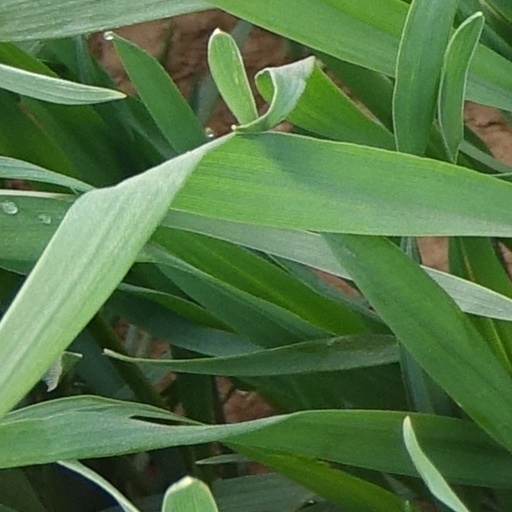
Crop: wheat